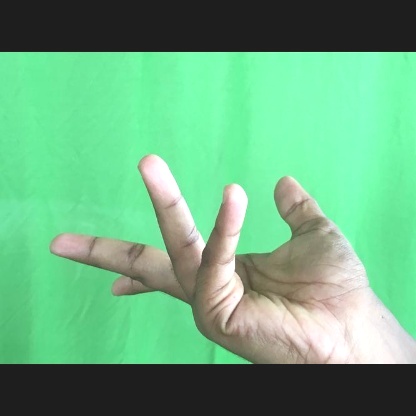
Mudra: Alapadmam